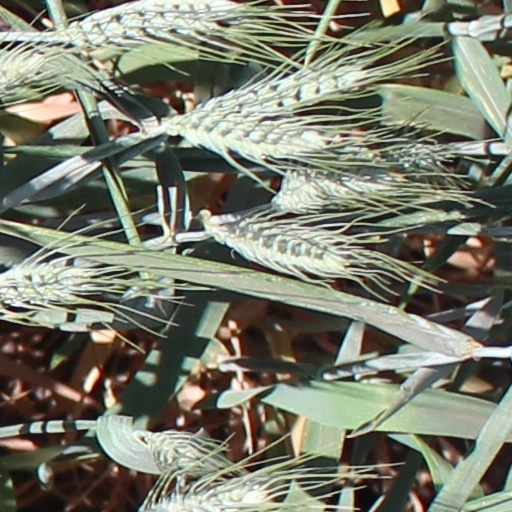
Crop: wheat